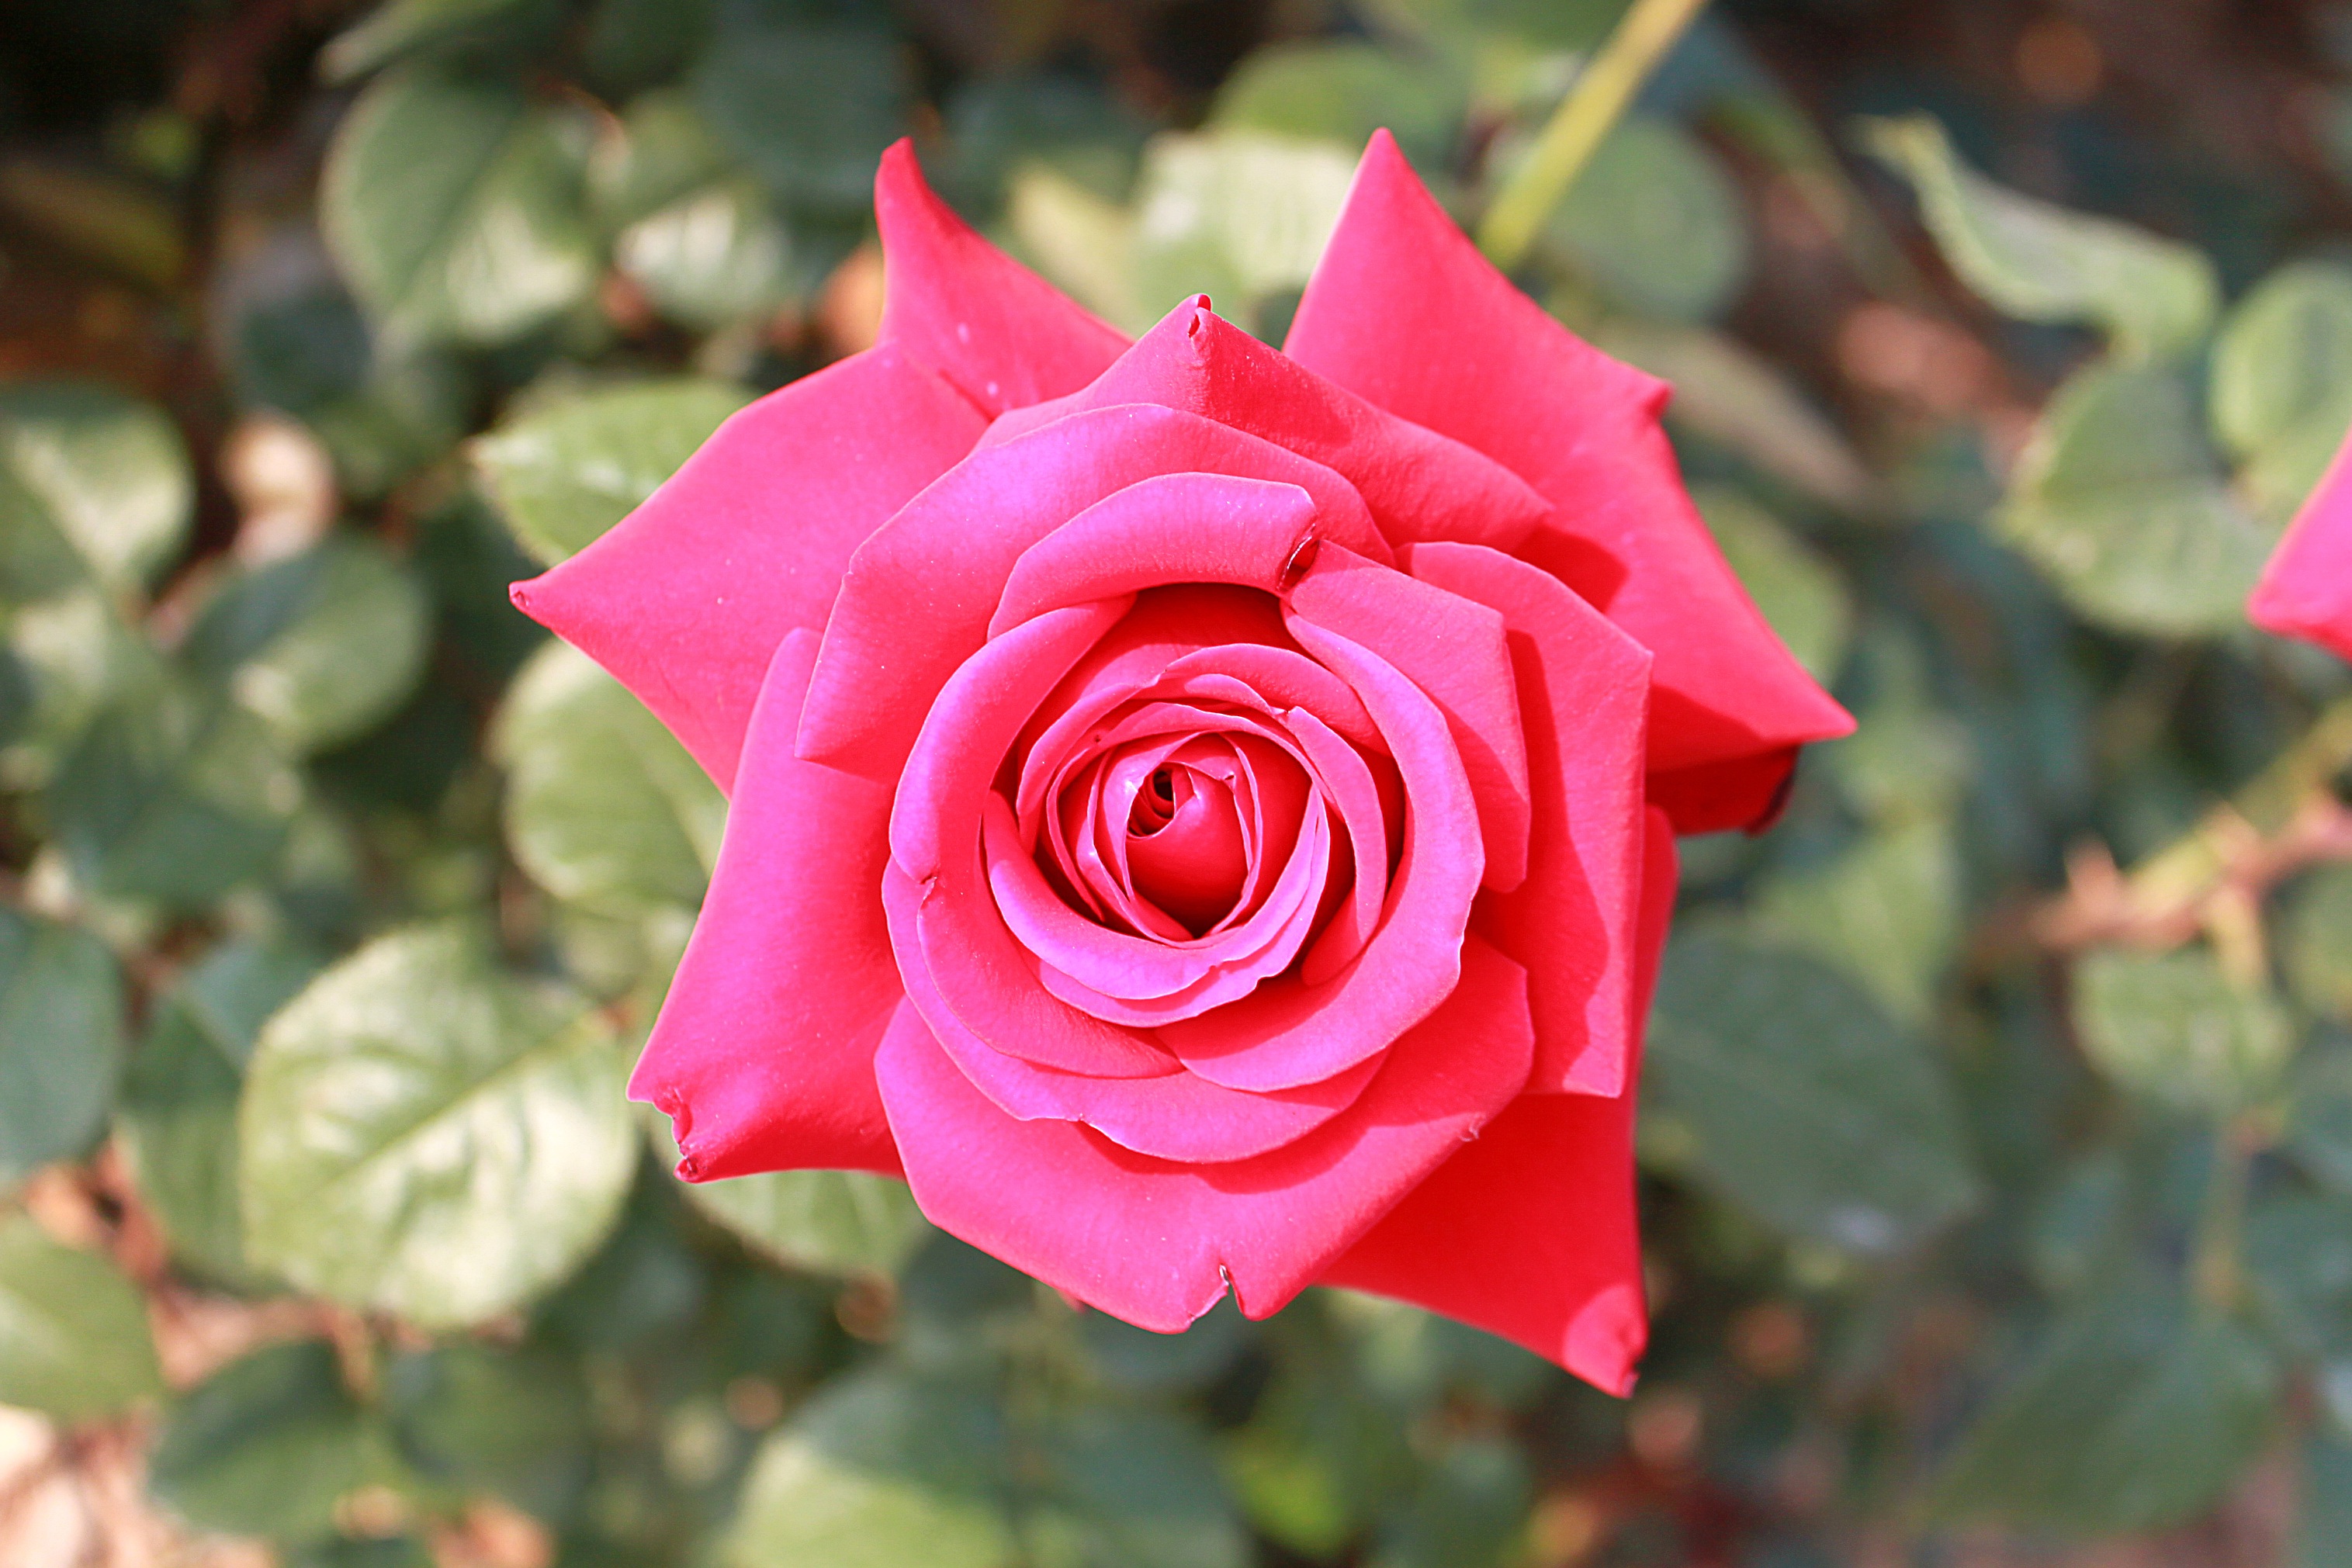
nature, blossom, plant, flower, petal, bloom, summer, floral, rose, red, natural, fresh, botany, blooming, pink, flora, delicate, floribunda, macro photography, flowering plant, garden roses, rose family, land plant, rosa centifolia, rose order